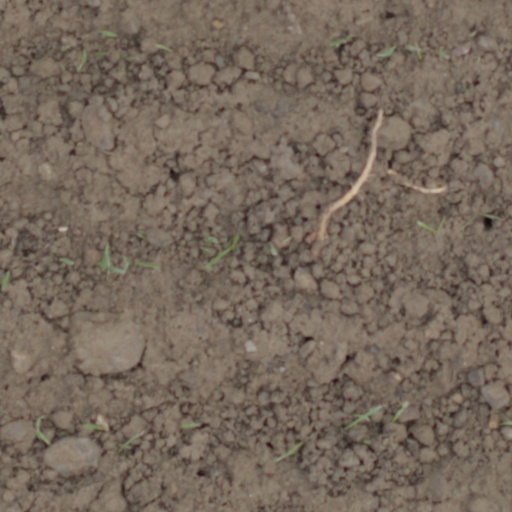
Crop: wheat